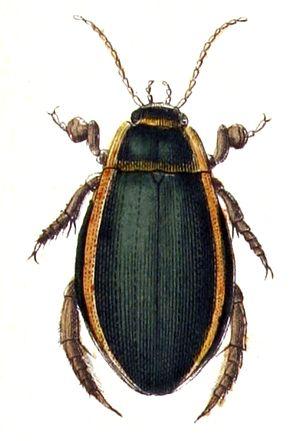
Cybister lateralimarginalis, le cybister à côtés bordés, est une espèce d'insectes de l'ordre des coléoptères, de la famille des dytiscidés.